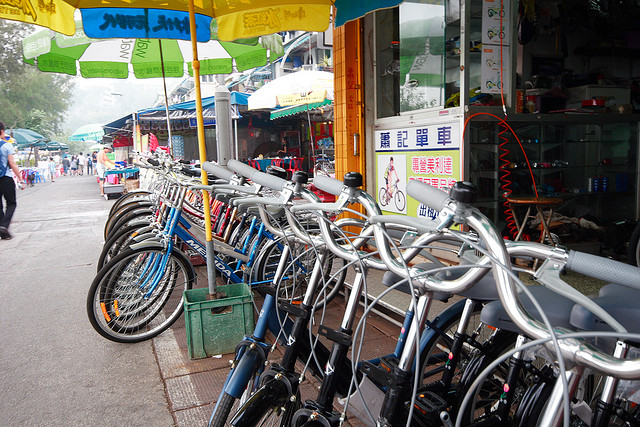
user: Given an image and a question. Answer the question in a short answer. Question: When was this type of vehicle with two equal sized wheels invented? Short Answer:
assistant: 1850